Fusion Festival

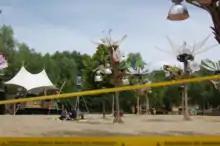
"Dancing Desert" installation at Fusion Festival 2014

Fusion Festival began in 1997 near the city of Lärz in north-eastern Germany, about from Berlin and from Hamburg.